Nanfeng Kiln

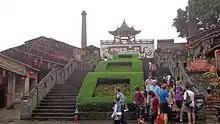
Ancient Nanfeng Kiln is an attraction in Ancient Nanfeng Kiln Cultural and Creative Zone of Foshan city.

Nanfeng Kiln is a tourist attraction in the Ancient Nanfeng Kiln Cultural and Creative Zone, which is located in Shiwan Town, Chancheng District, Foshan city, Guangdong province of China. It was built in the Ming Dynasty Zhengde period (1506–1521), and has been continuously firing Shiwan ware for over 500 years so far.